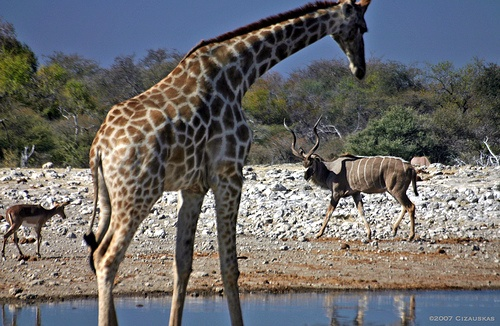
The giraffe stands in the water near an antelope with long horns.
Close up of a giraffe with other animals at a watering hole.
A bunch of animals walk around in a safari outside
Group of animals walking around a watering hole.
A giraffe looks at an antelope across a pool.